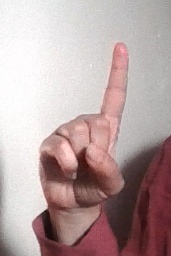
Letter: bb